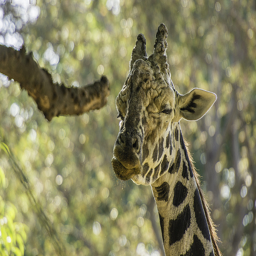
A giraffe with its eyes half closed near a tree branch.
A giraffe next to a bare tree branch.
A giraffe head sitting next to a branch.
a giraffe standing next to a small branch
A giraffe eating near a tree in the sunlight.